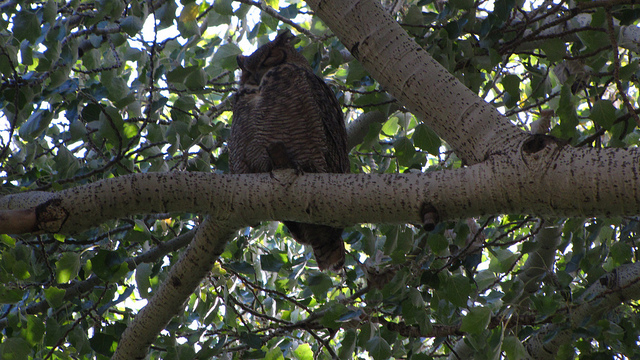
user: Given an image and a question. Answer the question in a short answer. Question: What do these animals eat? Short Answer:
assistant: mice